Paul Nanson

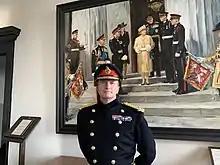
Nanson at Sandhurst in 2019

Nanson became Commandant of the Royal Military Academy Sandhurst in September 2015. He was given the additional appointment of General Officer Commanding Recruiting and Initial Training Command in 2018, a post in which he continued after finishing his 5-year term at the Royal Military academy, Sandhurst as commandant. Nanson was appointed a Companion of the Order of the Bath in the 2020 New Year Honours, and retired from the British Army on 4 November that year.